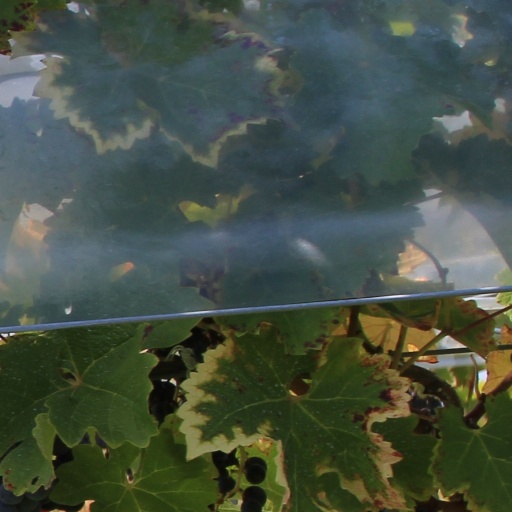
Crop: grape